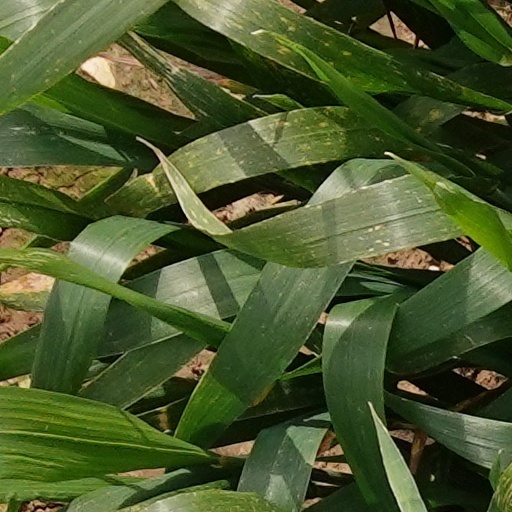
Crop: wheat